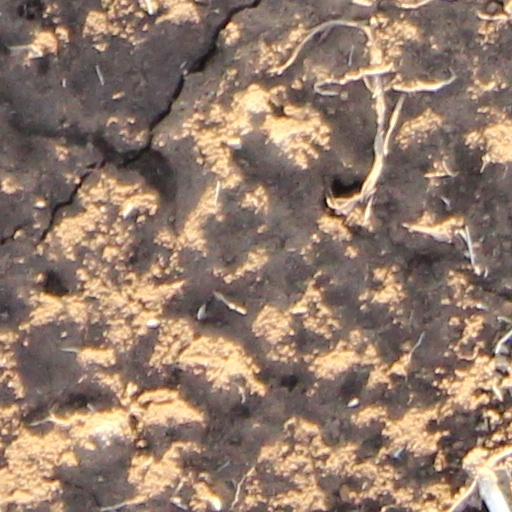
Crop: wheat